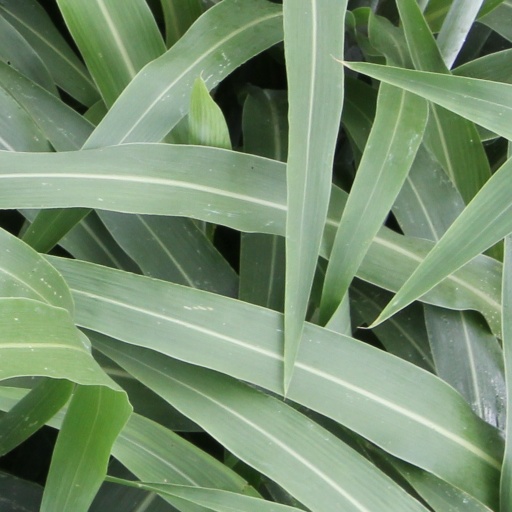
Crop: sorghum